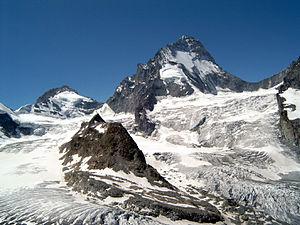
Le glacier de Zinal est un glacier situé entre 2 005 et 3 470 m d'altitude dans le canton du Valais en Suisse, d'une longueur de 7 km et d'une surface de 15 km². Le glacier, situé au pied de la dent Blanche et du Grand Cornier, s'étend jusqu'au col Durand et donne naissance à la rivière Navizence au fond du vallon de Zinal, en amont du val d'Anniviers.